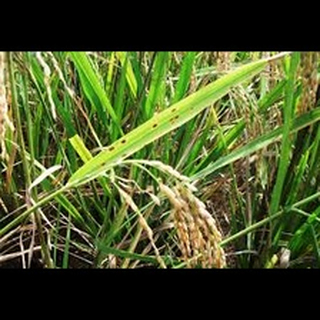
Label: wheat_tan_spot